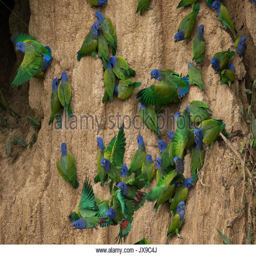
person headed parrots on a cliff